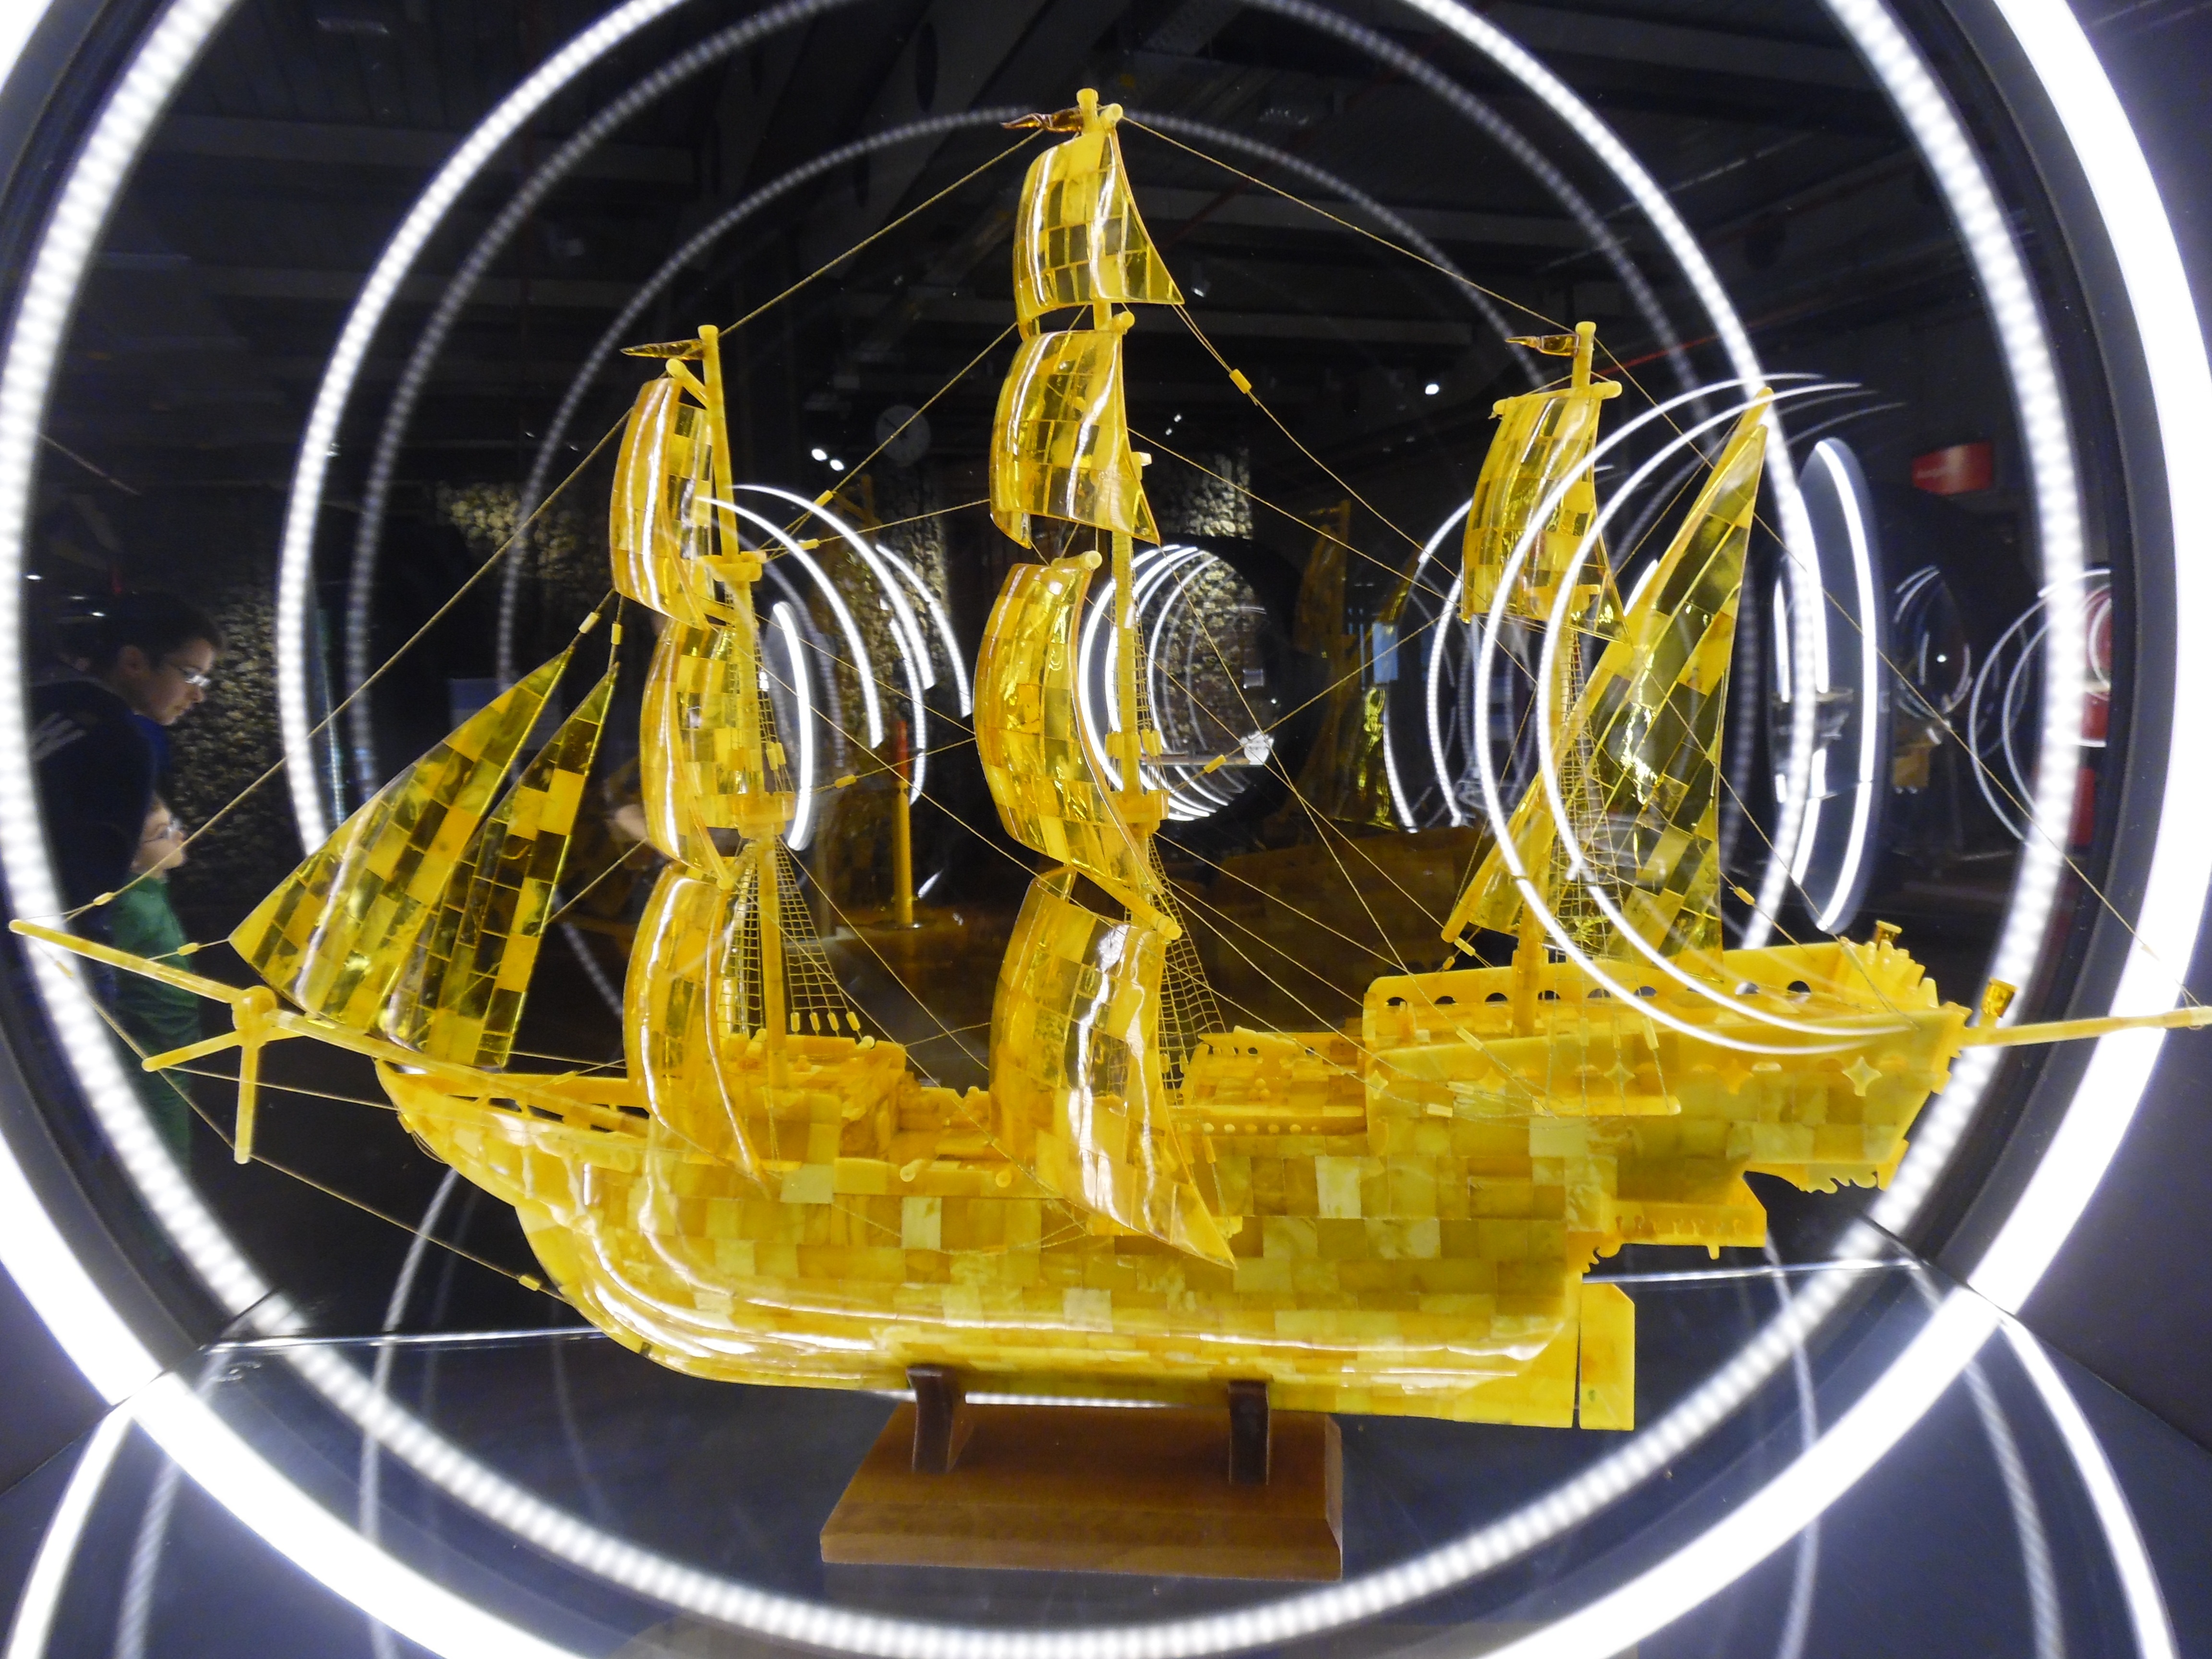
boat, wheel, window, glass, ship, yellow, sailboat, sails, layout, the layout of the vessel